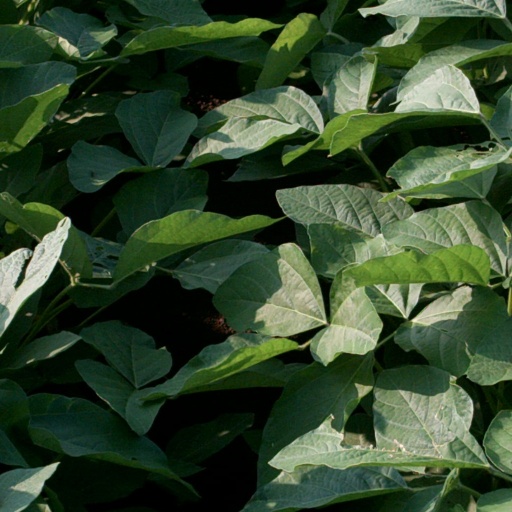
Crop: soybean